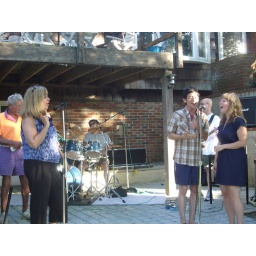
y'all look great, but check out the neighbor in the bright orange shirt